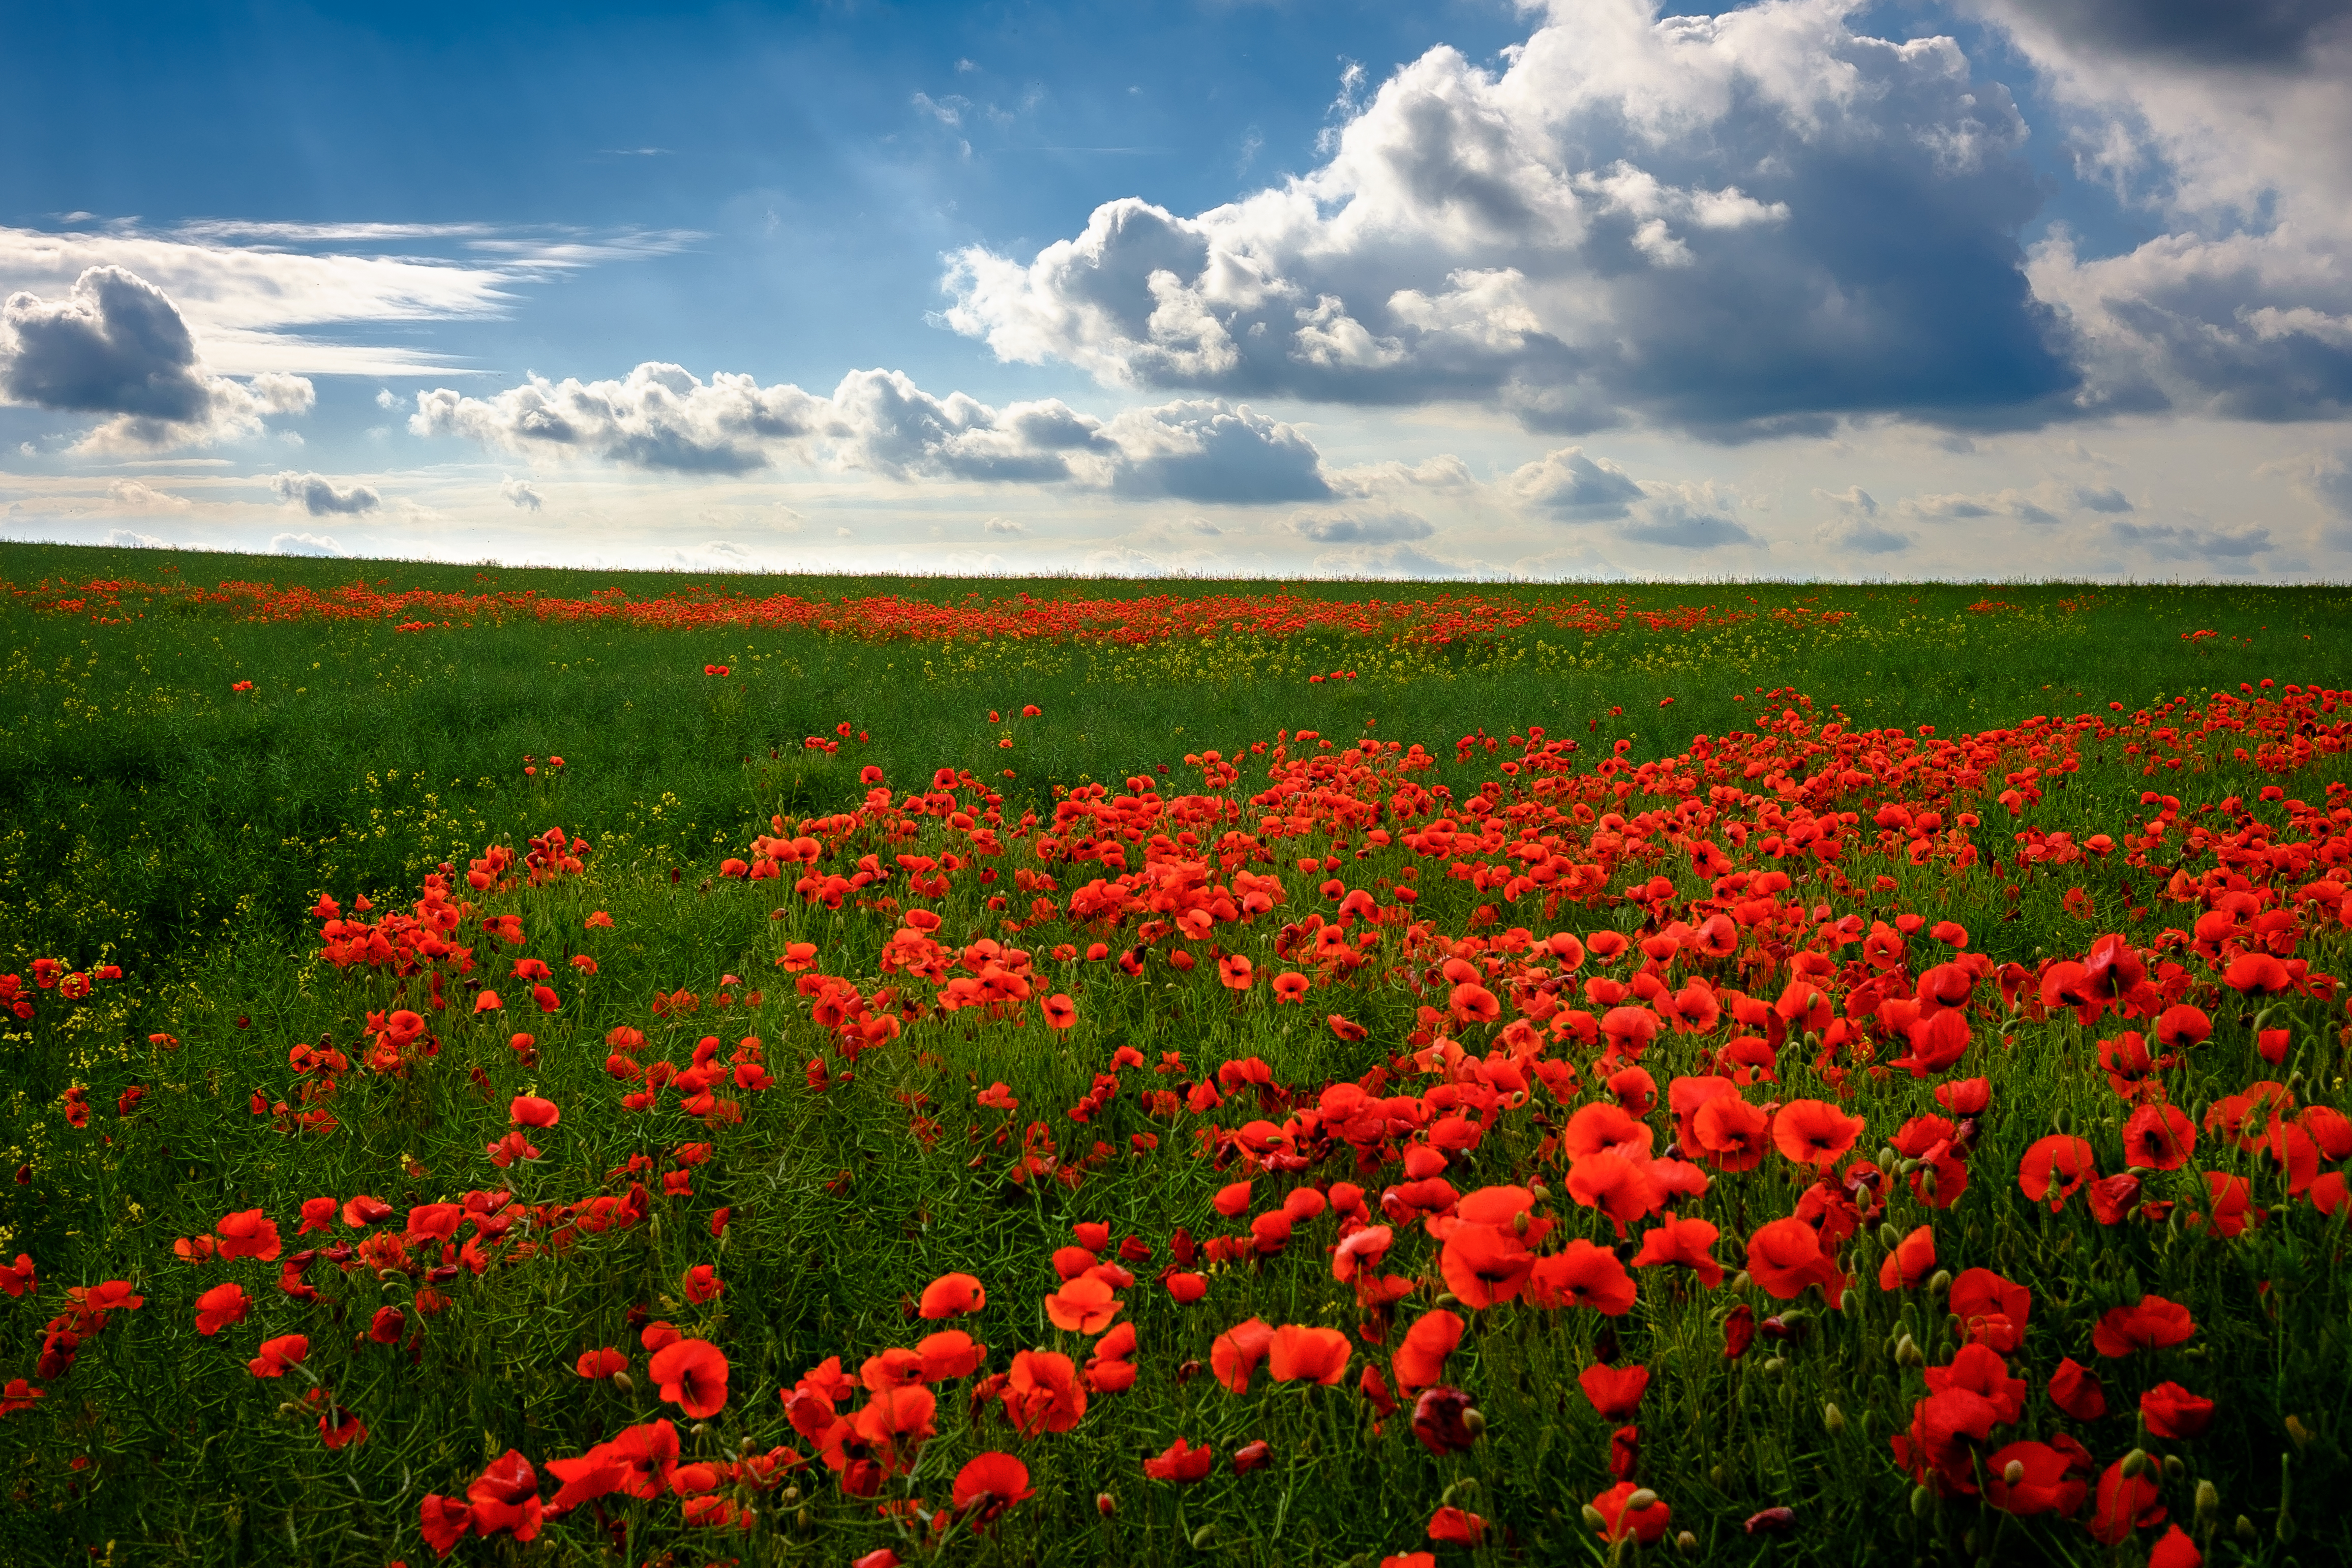
nature, grass, horizon, cloud, plant, sky, field, meadow, prairie, flower, plain, wildflower, grassland, plateau, poppy, habitat, steppe, rural area, flowering plant, natural environment, grass family, land plant